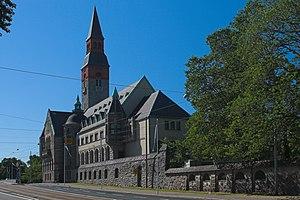
La Finlande, en forme longue la république de Finlande, est un pays d'Europe du Nord, membre de l'Union européenne depuis 1995.